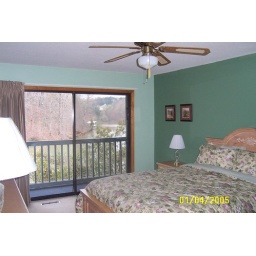
queen size bed with lake views, dresser and huge walk in closet